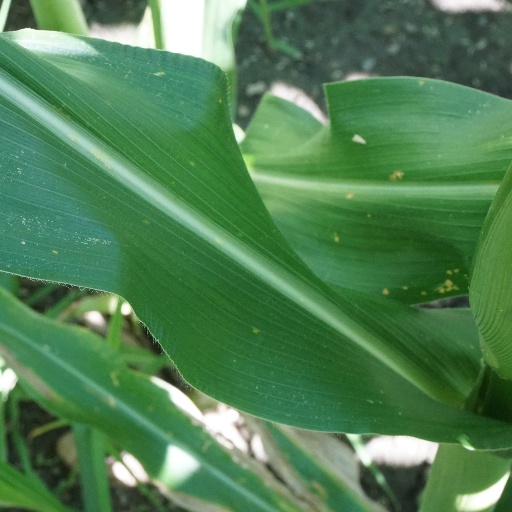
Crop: maize; corn